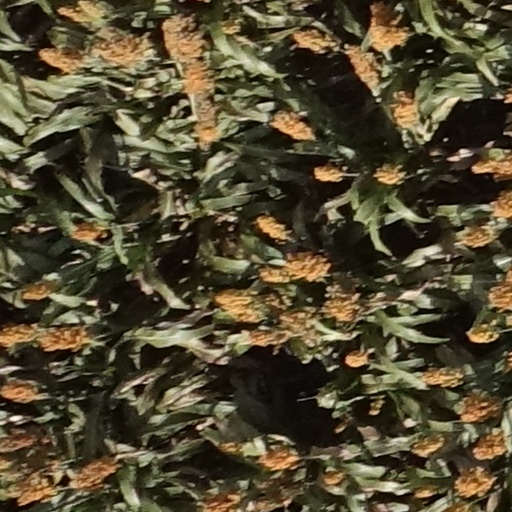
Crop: sorghum